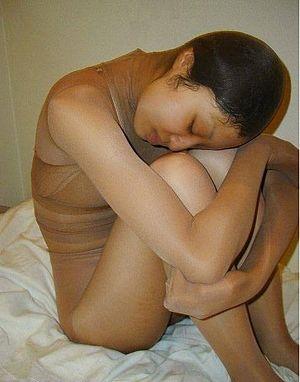
une femme totalement emballée de la tête jusqu'au pieds avec des collants en mode encasement
L'encasement est une pratique relevant du fétichisme sexuel, en particulier du fétichisme vestimentaire relatif au nylon.